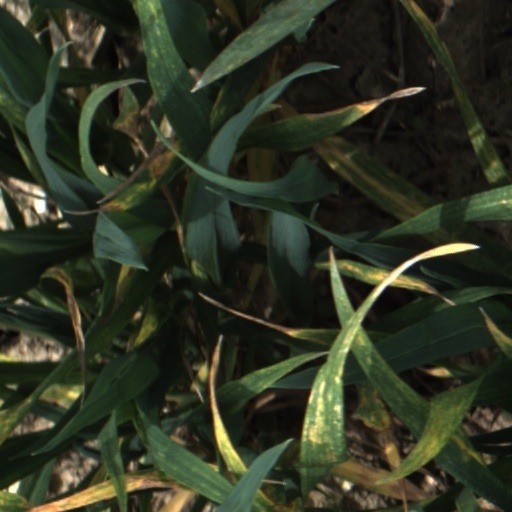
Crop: wheat